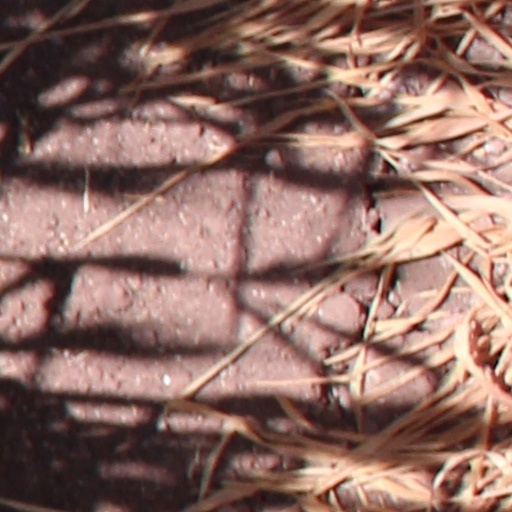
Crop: wheat